John Van Hamersveld

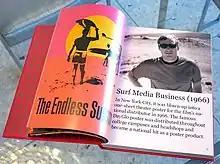
Photo of John Van Hamersveld from the time he created The Endless Summer poster.

John Van Hamersveld (born September 1, 1941, Baltimore, Maryland, United States) is an American graphic artist and illustrator who designed record jackets for pop and psychedelic bands from the 1960s onward. Among the 300 albums are the covers of "Magical Mystery Tour" by the Beatles, "Crown of Creation" by Jefferson Airplane, "Exile on Main Street" by the Rolling Stones, and "Hotter Than Hell" by Kiss. His first major assignment, in 1963, was designing the poster for the surf film "The Endless Summer", after which he served as Capitol Records' head of design from 1965 to 1968. During that time, he worked on the artwork for albums by Capitol artists such as the Beatles and the Beach Boys. He also oversaw the design of the psychedelic posters for the Pinnacle Shrine exposition.